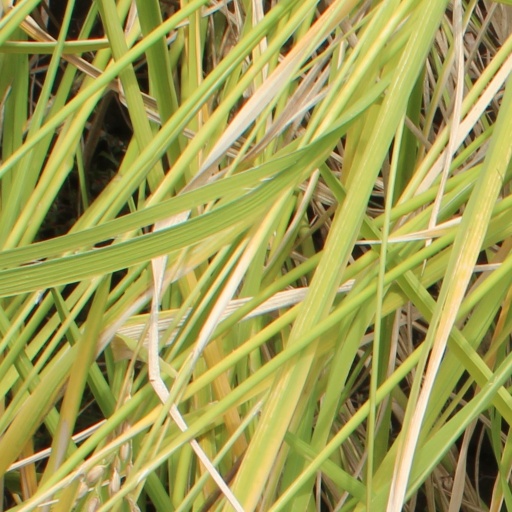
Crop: rice